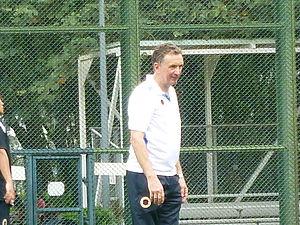
Ernest Merrick, dit Ernie Merrick, né le 3 janvier 1953 à Édimbourg en Écosse, est un footballeur écossais, devenu entraîneur à l'issue de sa carrière, qui évoluait au poste de défenseur.